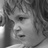
Emotion: neutral